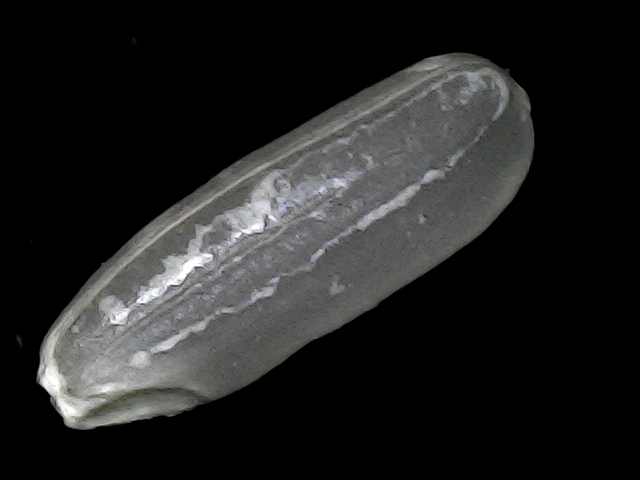
Rice variety: BD30